Euclastes

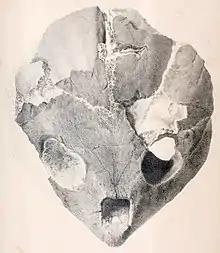
"E. platyops" skull

Unlike the sea turtles "Toxochelys" and "Eochelone", "Euclastes" has a secondary palate. However, the secondary palate of "Euclastes" is not as extensive as it is in "Ctenochelys" and "Angolachelys". The genus can be distinguished by later sea turtles based on its broad, low skull; broad, flat palate; wide, flat dentary bone with an elongated symphysis; and low tomial ridge on the beak. The widened palate and dentaries give "Eochelone" wide, flat jaws suitable for crushing hard-shelled organisms.